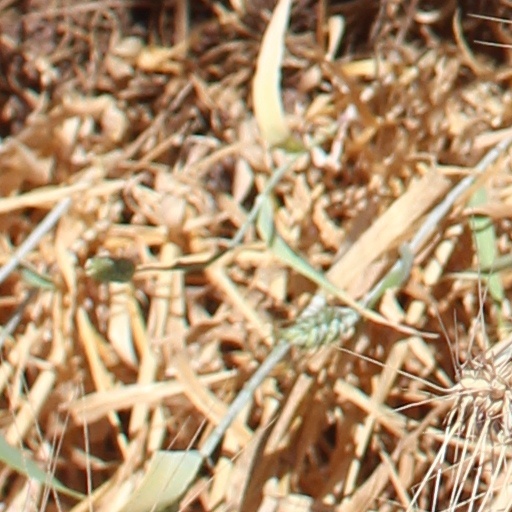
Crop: wheat